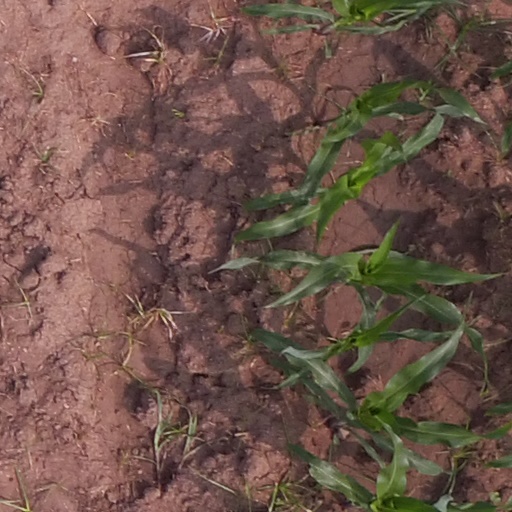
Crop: maize; corn